Proto-cuneiform

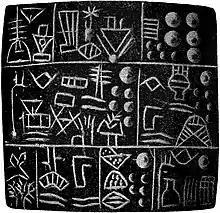
Archaic cuneiform tablet E.A. Hoffman

About 170 similar tablets from Uruk V, Susa, and other Iranian sites like Tepe Sialk, are considered to be pre-Proto-Elamite, though bearing similarities to proto-cuneiform. Sign lists and transliterations are less clear for this category.